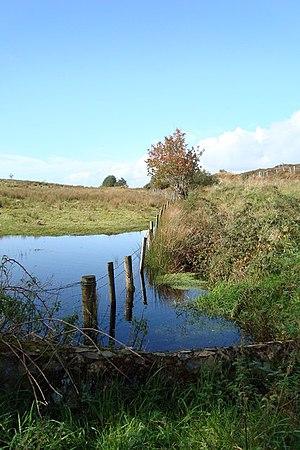
La famine irlandaise de 1740–1741 fut peut-être de même ampleur que la Grande Famine plus connue de 1845-1852. Alors que cette dernière eut pour cause une attaque du mildiou qui détruisit la récolte de pomme de terre, celle de 1740–1741 fut la conséquence de mauvaises conditions climatiques pendant deux années consécutives, qui se traduisirent par une baisse importante des récoltes. La vague de froid, dont les effets touchèrent toute l'Europe, est maintenant considérée comme le dernier épisode froid marquant la fin du Petit âge glaciaire.